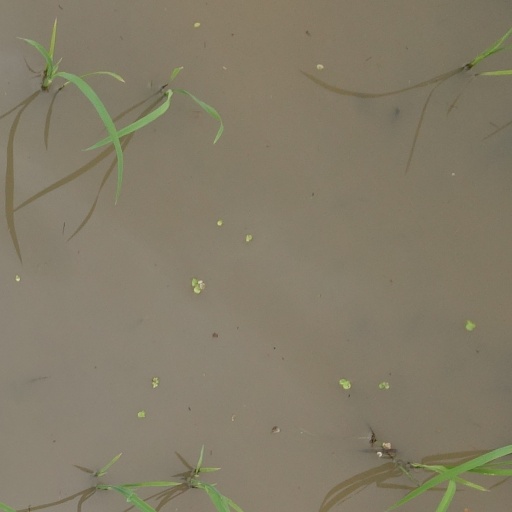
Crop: rice